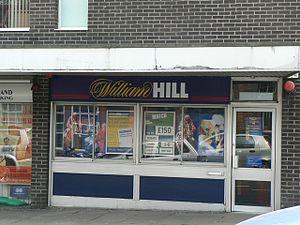
William Hill plc est l'un des plus grands bookmakers du Royaume-Uni. Il est coté à la Bourse de Londres et fait partie de l'indice FTSE 250. En date du 2 août 2013, il a été répertorié comme ayant une valeur de 4.07 Mrd£ de la capitalisation boursière.